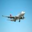
Label: airplane